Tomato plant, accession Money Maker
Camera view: vertical (180 deg); turntable rotation: 0 degrees
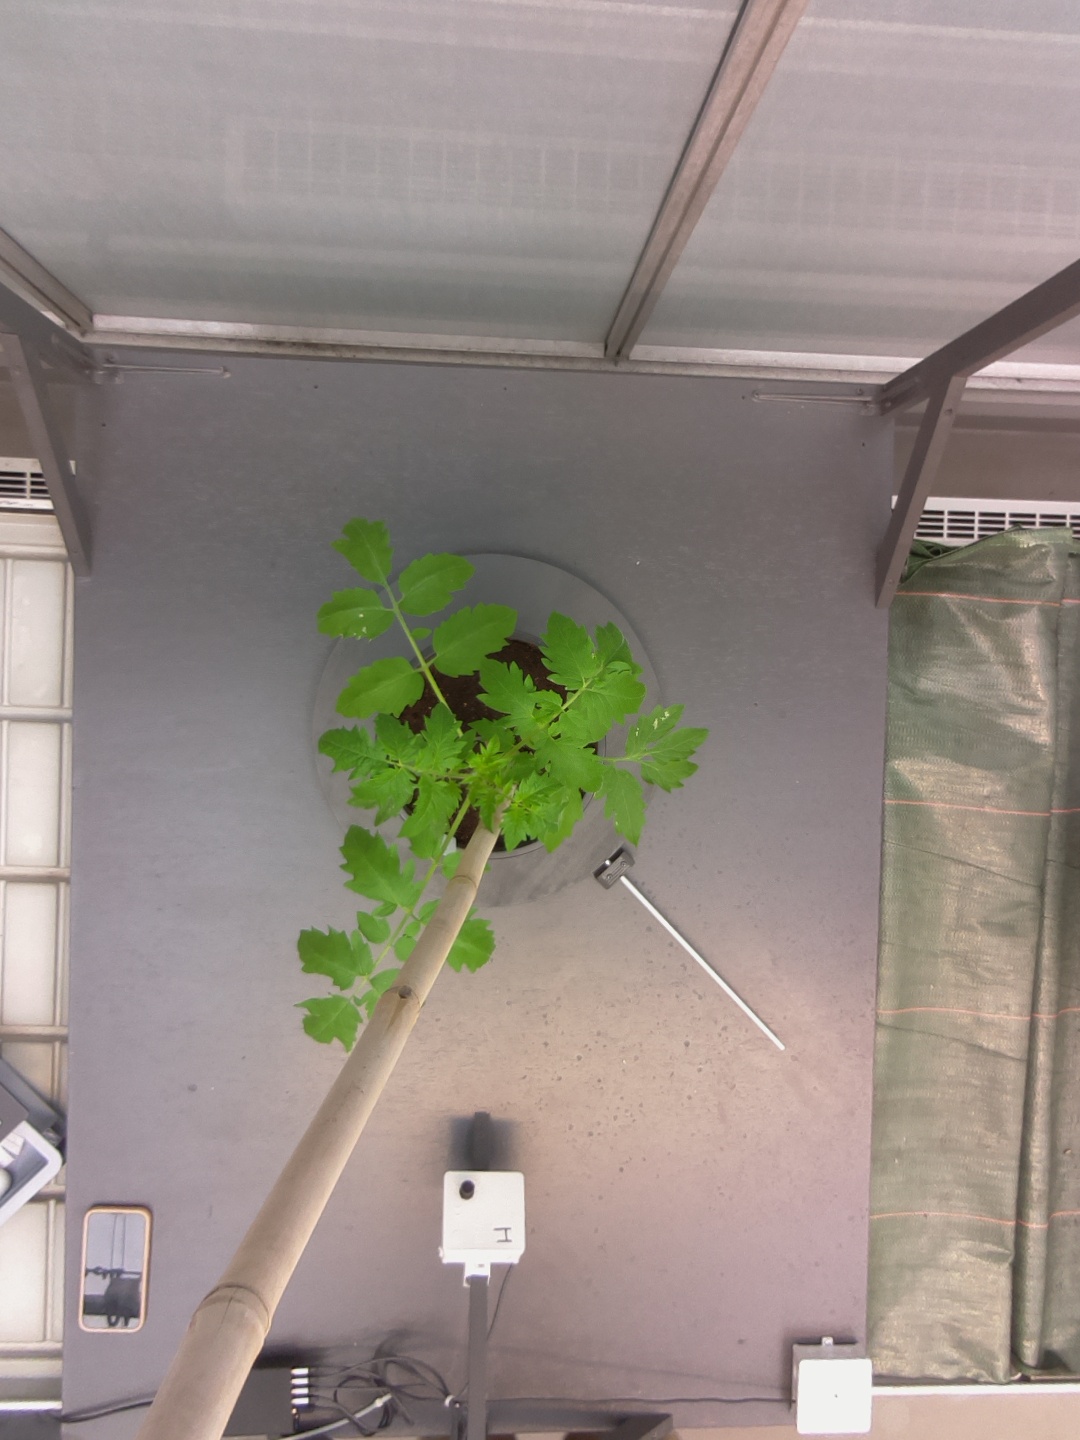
BBCH growth stage 13: 6 of true leaves visible